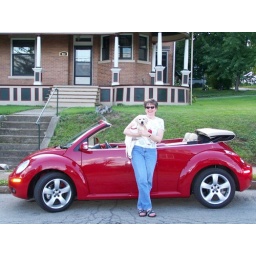
My cute girls in front of their cute bug!